The Vision of Saint Alphonsus Rodriguez

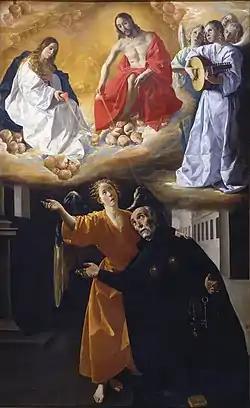
"The Vivsion of Saint Alphonsus Rodriguez" (1630) by Francisco de Zurbarán

The Vision of Saint Alphonsus Rodriguez is a 1630 oil painting on canvas by the Spanish painter Francisco de Zurbarán, now in the Real Academia de Bellas Artes de San Fernando in Madrid. It shows a vision of Jesuit Saint Alphonsus Rodriguez. The painting was commissioned by the Jesuits. The art historian Julián Gállego has described it as one of Zurbarán's "most beautiful works" and says that its "stage-effects" of "heavenly and earthly areas arranged as if they were shelves" account for much of its originality and expressive power.